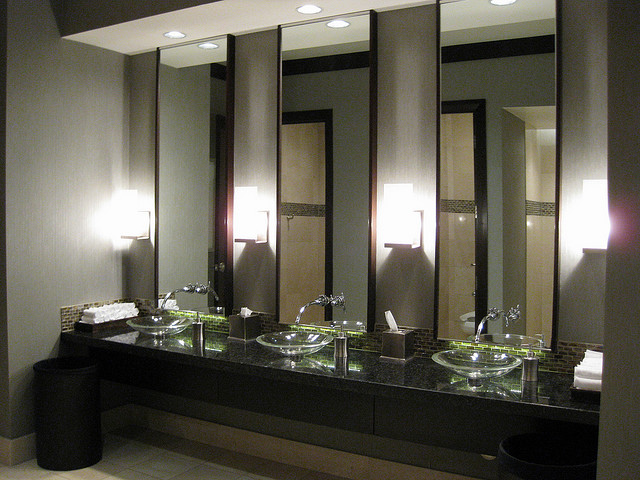
user: Given an image and a question. Answer the question in a short answer. Question: What type of material is this counter made of? Short Answer:
assistant: granite